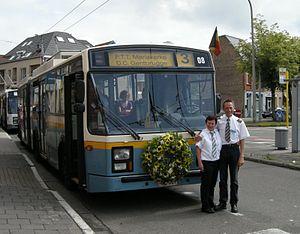
Sonia Vande Velde et Dominique Lust, les deux derniers conducteurs des trolleybus de Gand en Belgique.
Le trolleybus de Gand était une ligne de trolleybus dans la ville de Gand située en région flamande en Belgique. Cette ligne a été exploitée de mars 1989 à mars 2009.